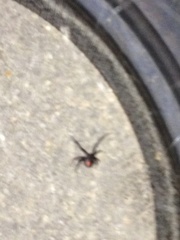
Species: Lactrodectus_hesperus